Russell Vale, New South Wales

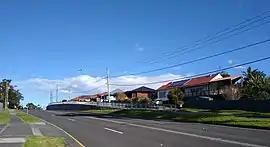
The Princes Highway in Russell Vale

Russell Vale is a small suburb of Wollongong in the Illawarra region of New South Wales, Australia.